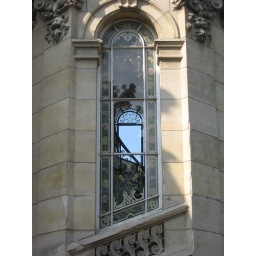
This window was in the building in the next photo. Zoom in to see details.